Arnaut

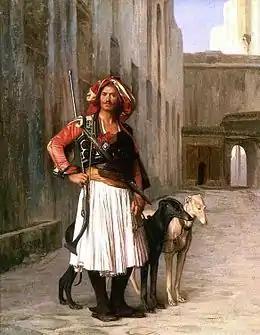
"Arnaut" in Cairo, a painting by Jean-Léon Gérôme

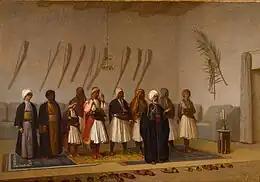
"Prayer in the house of an Arnaut chief", by Jean-Léon Gérôme, 1857.

Arnaut is a Turkish ethnonym used to denote Albanians. "Arvanid", "Arnavud", plural: "Arnavudlar": modern Turkish: Arnavut, plural: "Arnavutlar"; are ethnonyms used mainly by Ottoman and contemporary Turks for Albanians with "Arnavutça" being called the Albanian language. 'Albanian' ("Arnavud") was one of the few ethnic markers normally used, besides the regular religious labels, for the identification of people in official record of the Ottoman state.